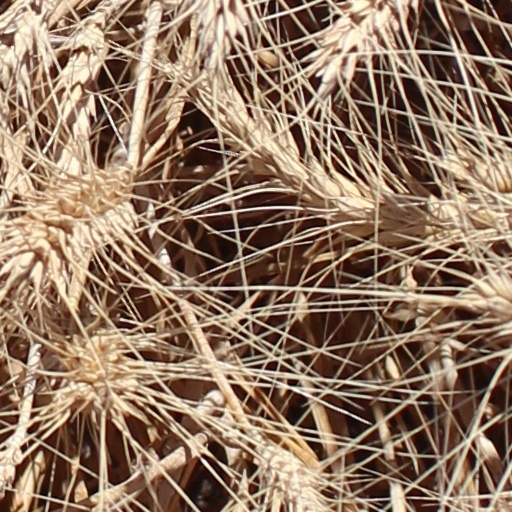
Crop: wheat